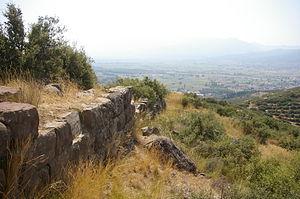
L'Institut suédois à Athènes est l'un des dix-sept instituts archéologiques étrangers opérant à Athènes et en Grèce.